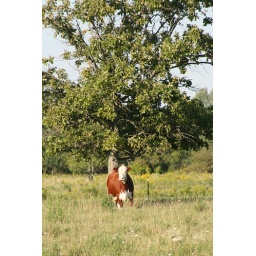
cow under the tree